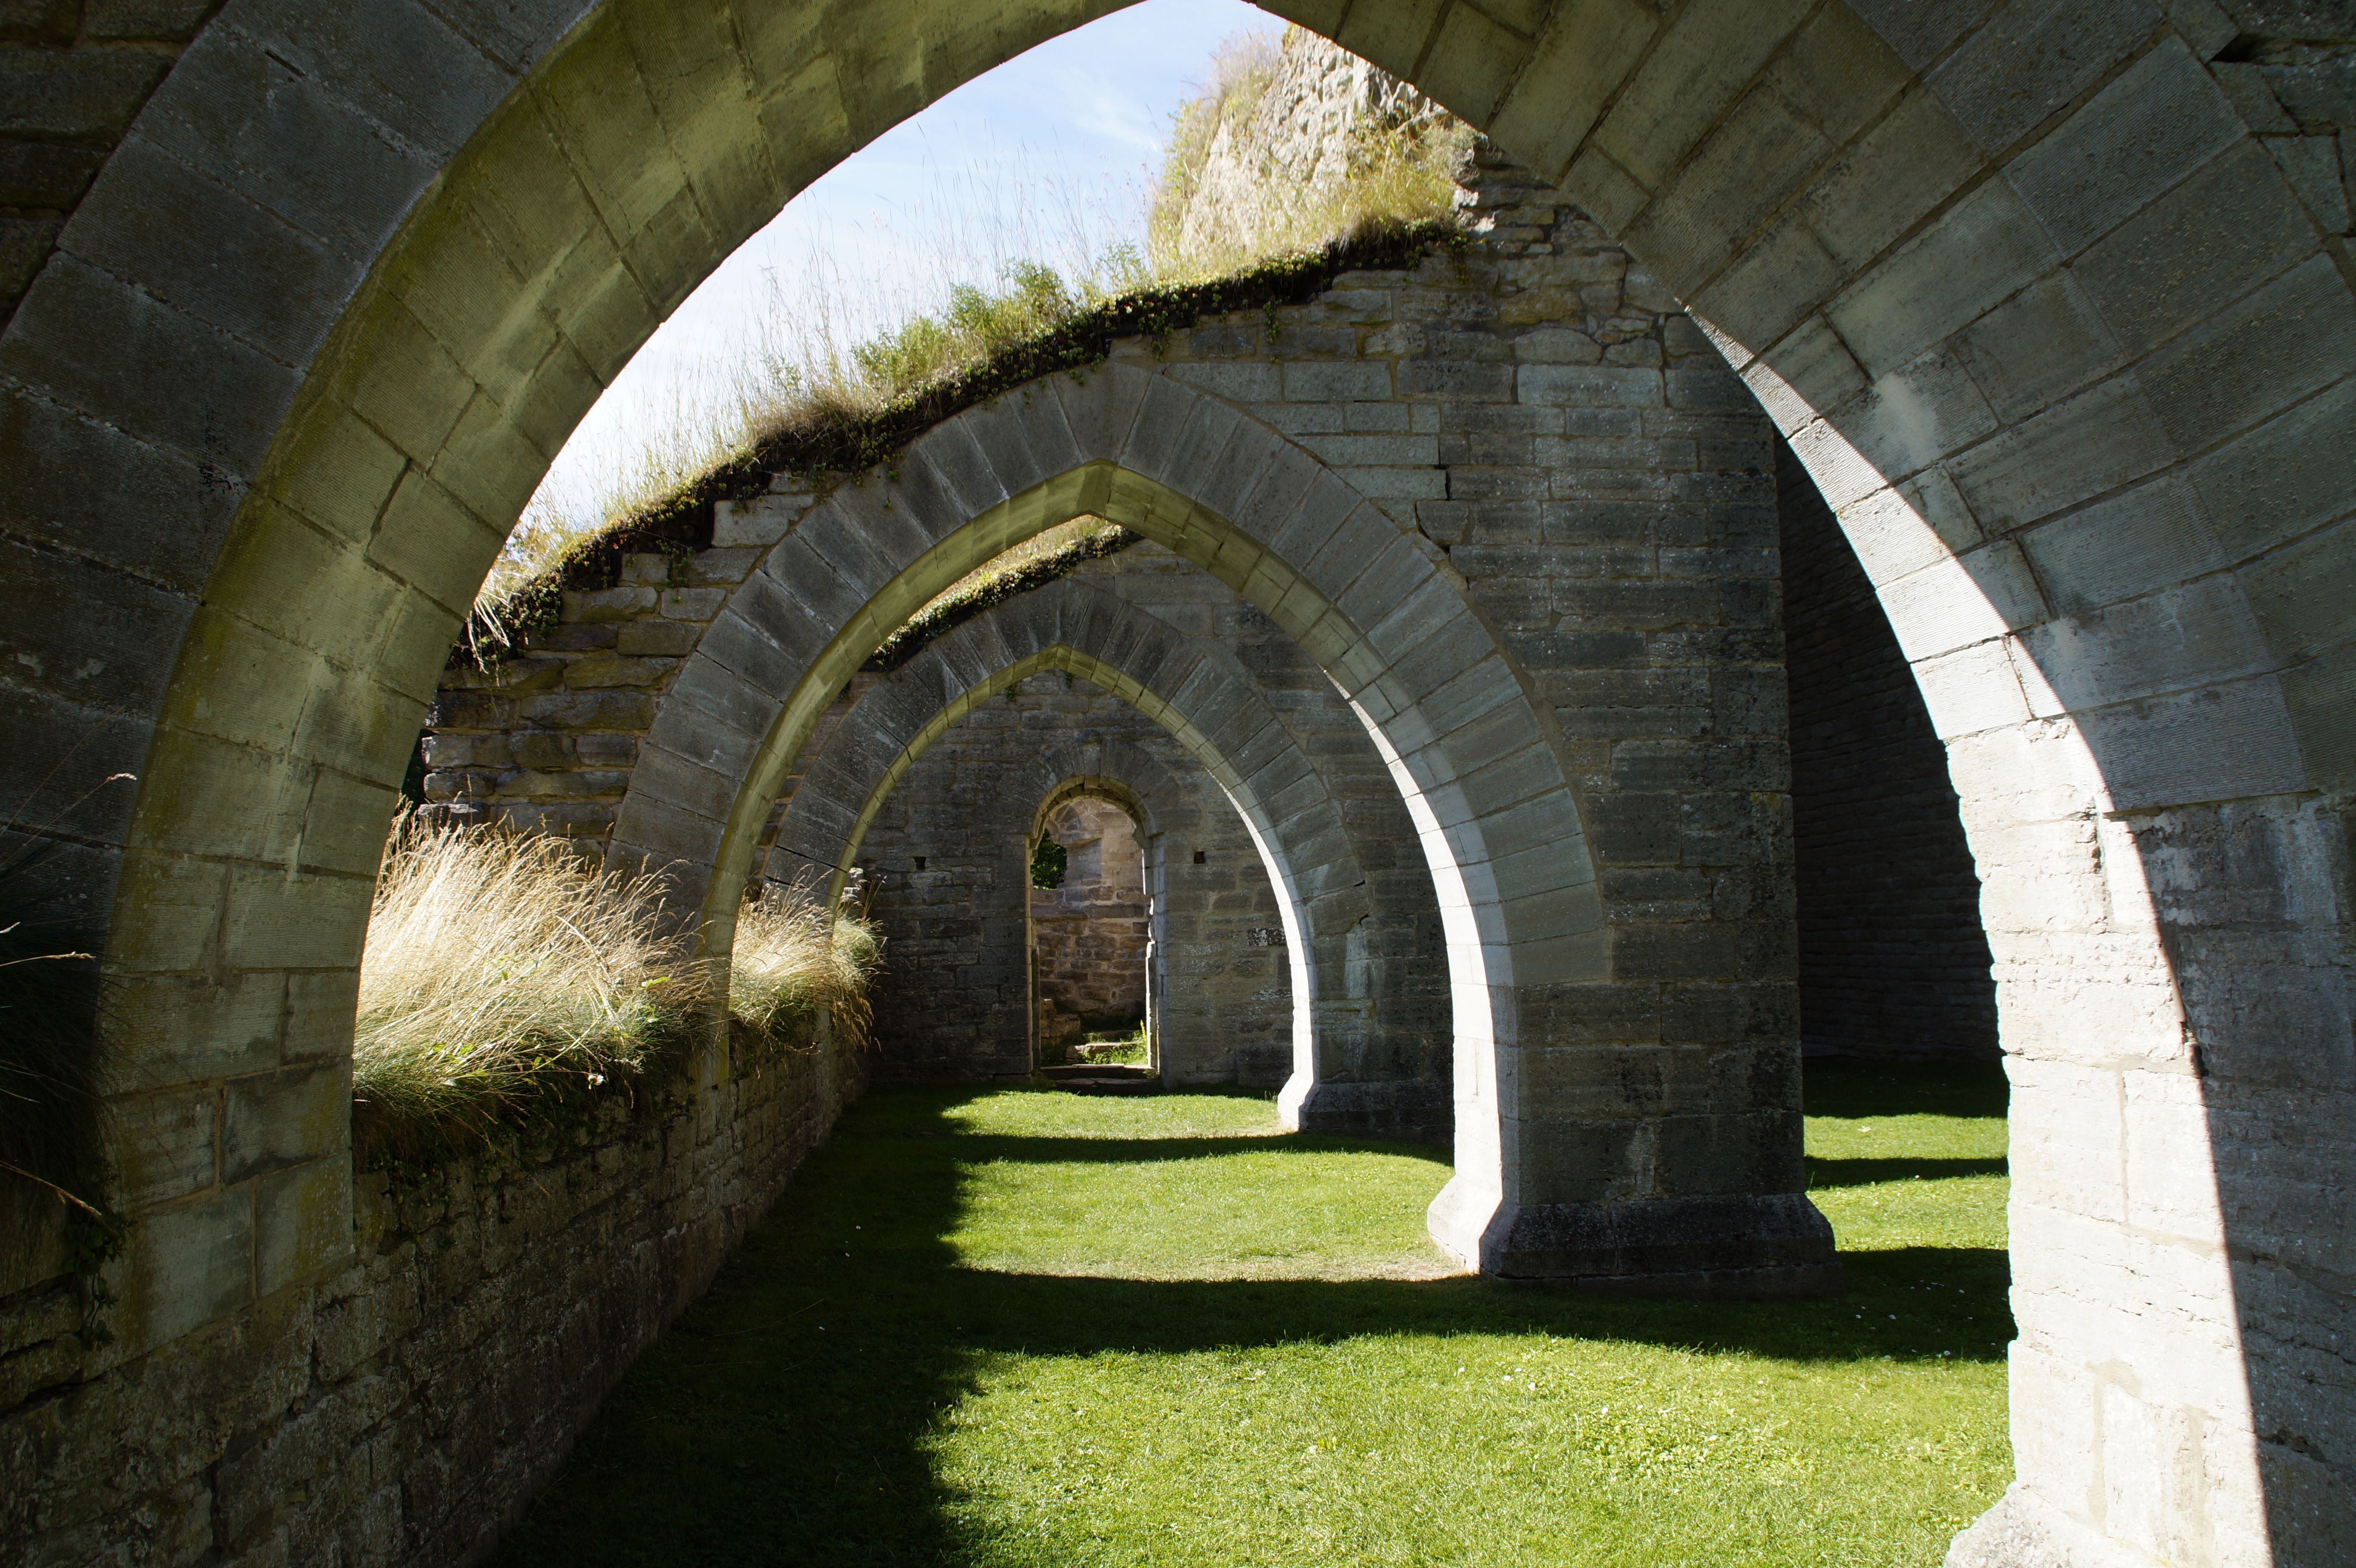
architecture, old, tunnel, arch, ruin, infrastructure, arches, monastery, sweden, cloister, historically, middle ages, monastery ruins, remains of a wall, pointed arches, omberg, alvastra